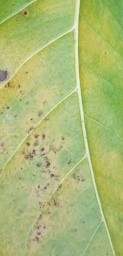
Label: Cerscospora